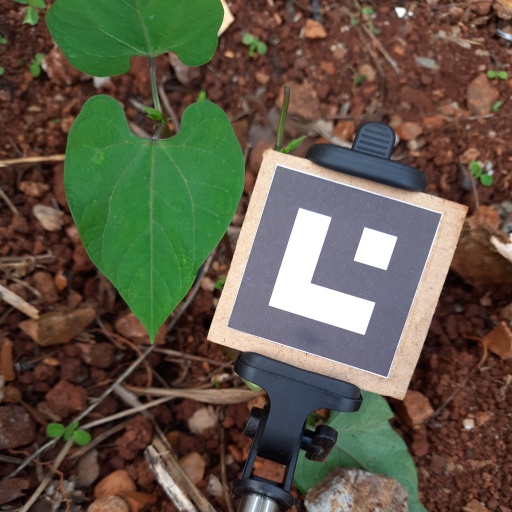
Observations: wavy surface, no eating holes, under shade